Prostitution in Germany

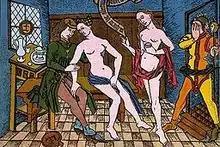
Engraving from the 15th century, Master of the Banderoles

Prostitution in Germany is legal, as are other aspects of the sex industry, including brothels, advertisement, and job offers through HR companies. Full-service sex work is widespread and regulated by the German government, which levies taxes on it. In 2016, the government adopted a new law, the Prostitutes Protection Act, in an effort to improve the legal situation of sex workers, while also now enacting a legal requirement for registration of prostitution activity and banning prostitution which involves no use of condoms. The social stigmatization of sex work persists and many workers continue to lead a double life. Human rights organizations consider the resulting common exploitation of women from Eastern and Southeastern Europe to be the main problem associated with the profession.